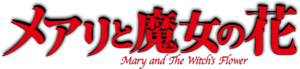
Mary et la Fleur de la sorcière est un film d’animation japonais réalisé par Hiromasa Yonebayashi et tiré du roman The Little Broomstick de Mary Stewart.